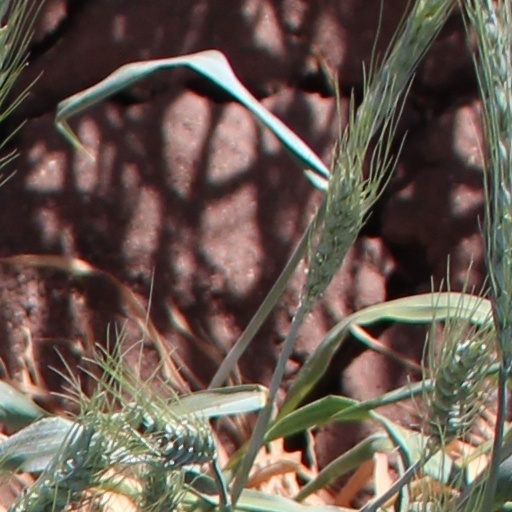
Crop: wheat